UralZIS-355M

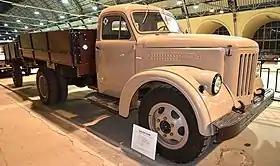
UralZIS-355M in a Russian museum (2014)

The UralZIS-355M is a truck that was produced by Ural from 1957 or 1958 to 1965. The truck replaced several versions of the ZIS-5 that were produced by the manufacturer after World War II. It was replaced because the Ural-plant specialized in the production of heavy all-wheel-drive trucks like the Ural-375. From 1961 to 1965 the truck was named Ural-355M due to De-Stalinization.